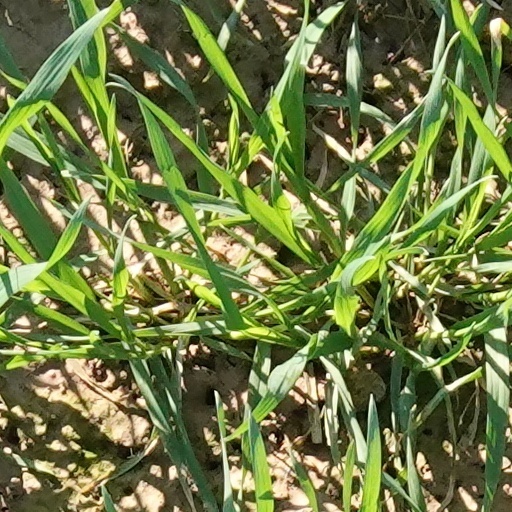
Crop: wheat